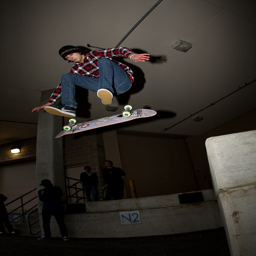
A young man doing tricks using a skateboard
A person in the air on a skateboard performing a trick.
A skateboarder is performing a stunt high in the air.
A man in a plaid shirt and jeans doing a kick flip.
A boy on a skateboard does a trick above the ground.